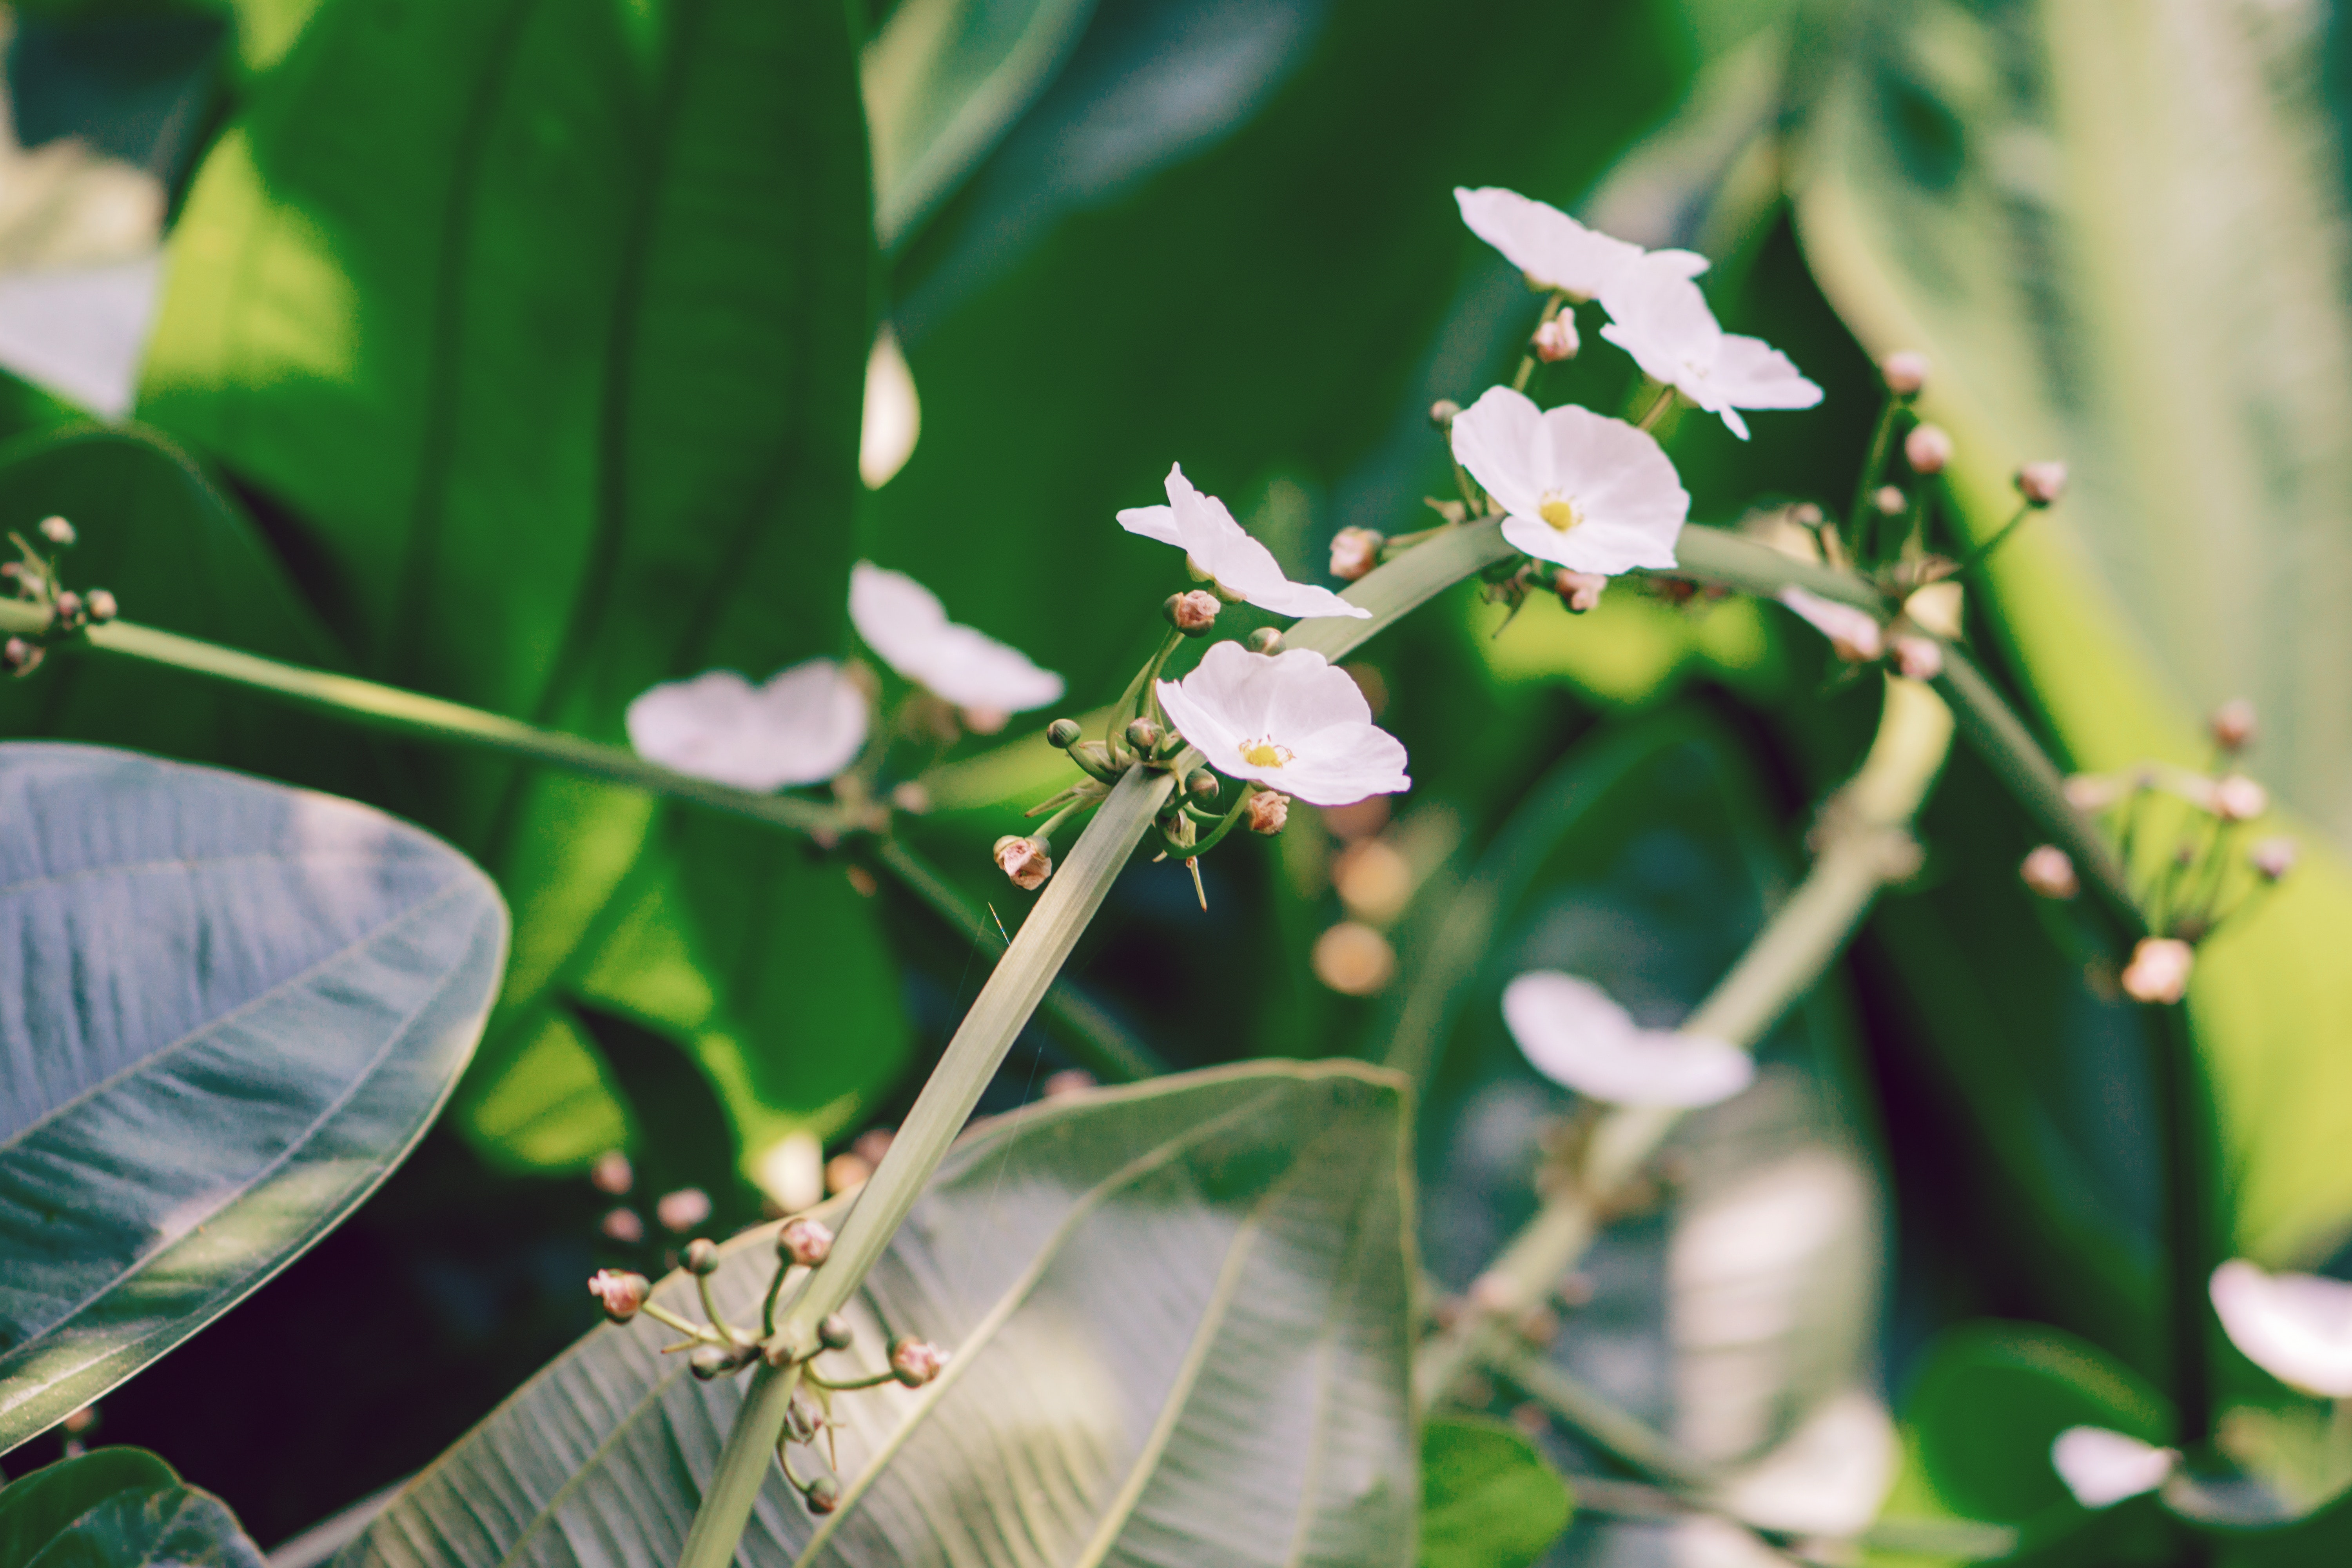
flower, green, plant, leaf, botany, flowering plant, wildflower, petal, mock orange, plant stem, perennial plant